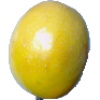
Label: maracuja